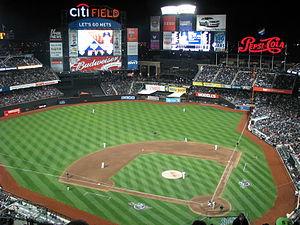
Le Citi Field est un stade de baseball situé dans le Queens, arrondissement de la ville de New York, aux États-Unis. Bâti dans le quartier de Flushing, à côté du site de l'ancien Shea Stadium près de Flushing Meadows-Corona Park, il est depuis son inauguration en 2009 le domicile des Mets de New York, club de baseball professionnel évoluant dans les ligues majeures de baseball. Le stade a la capacité d'accueillir 41 922 personnes.